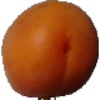
Label: apricot